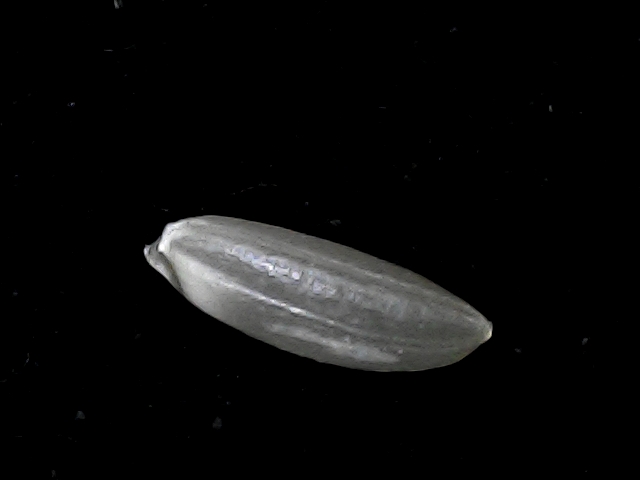
Rice variety: BD39